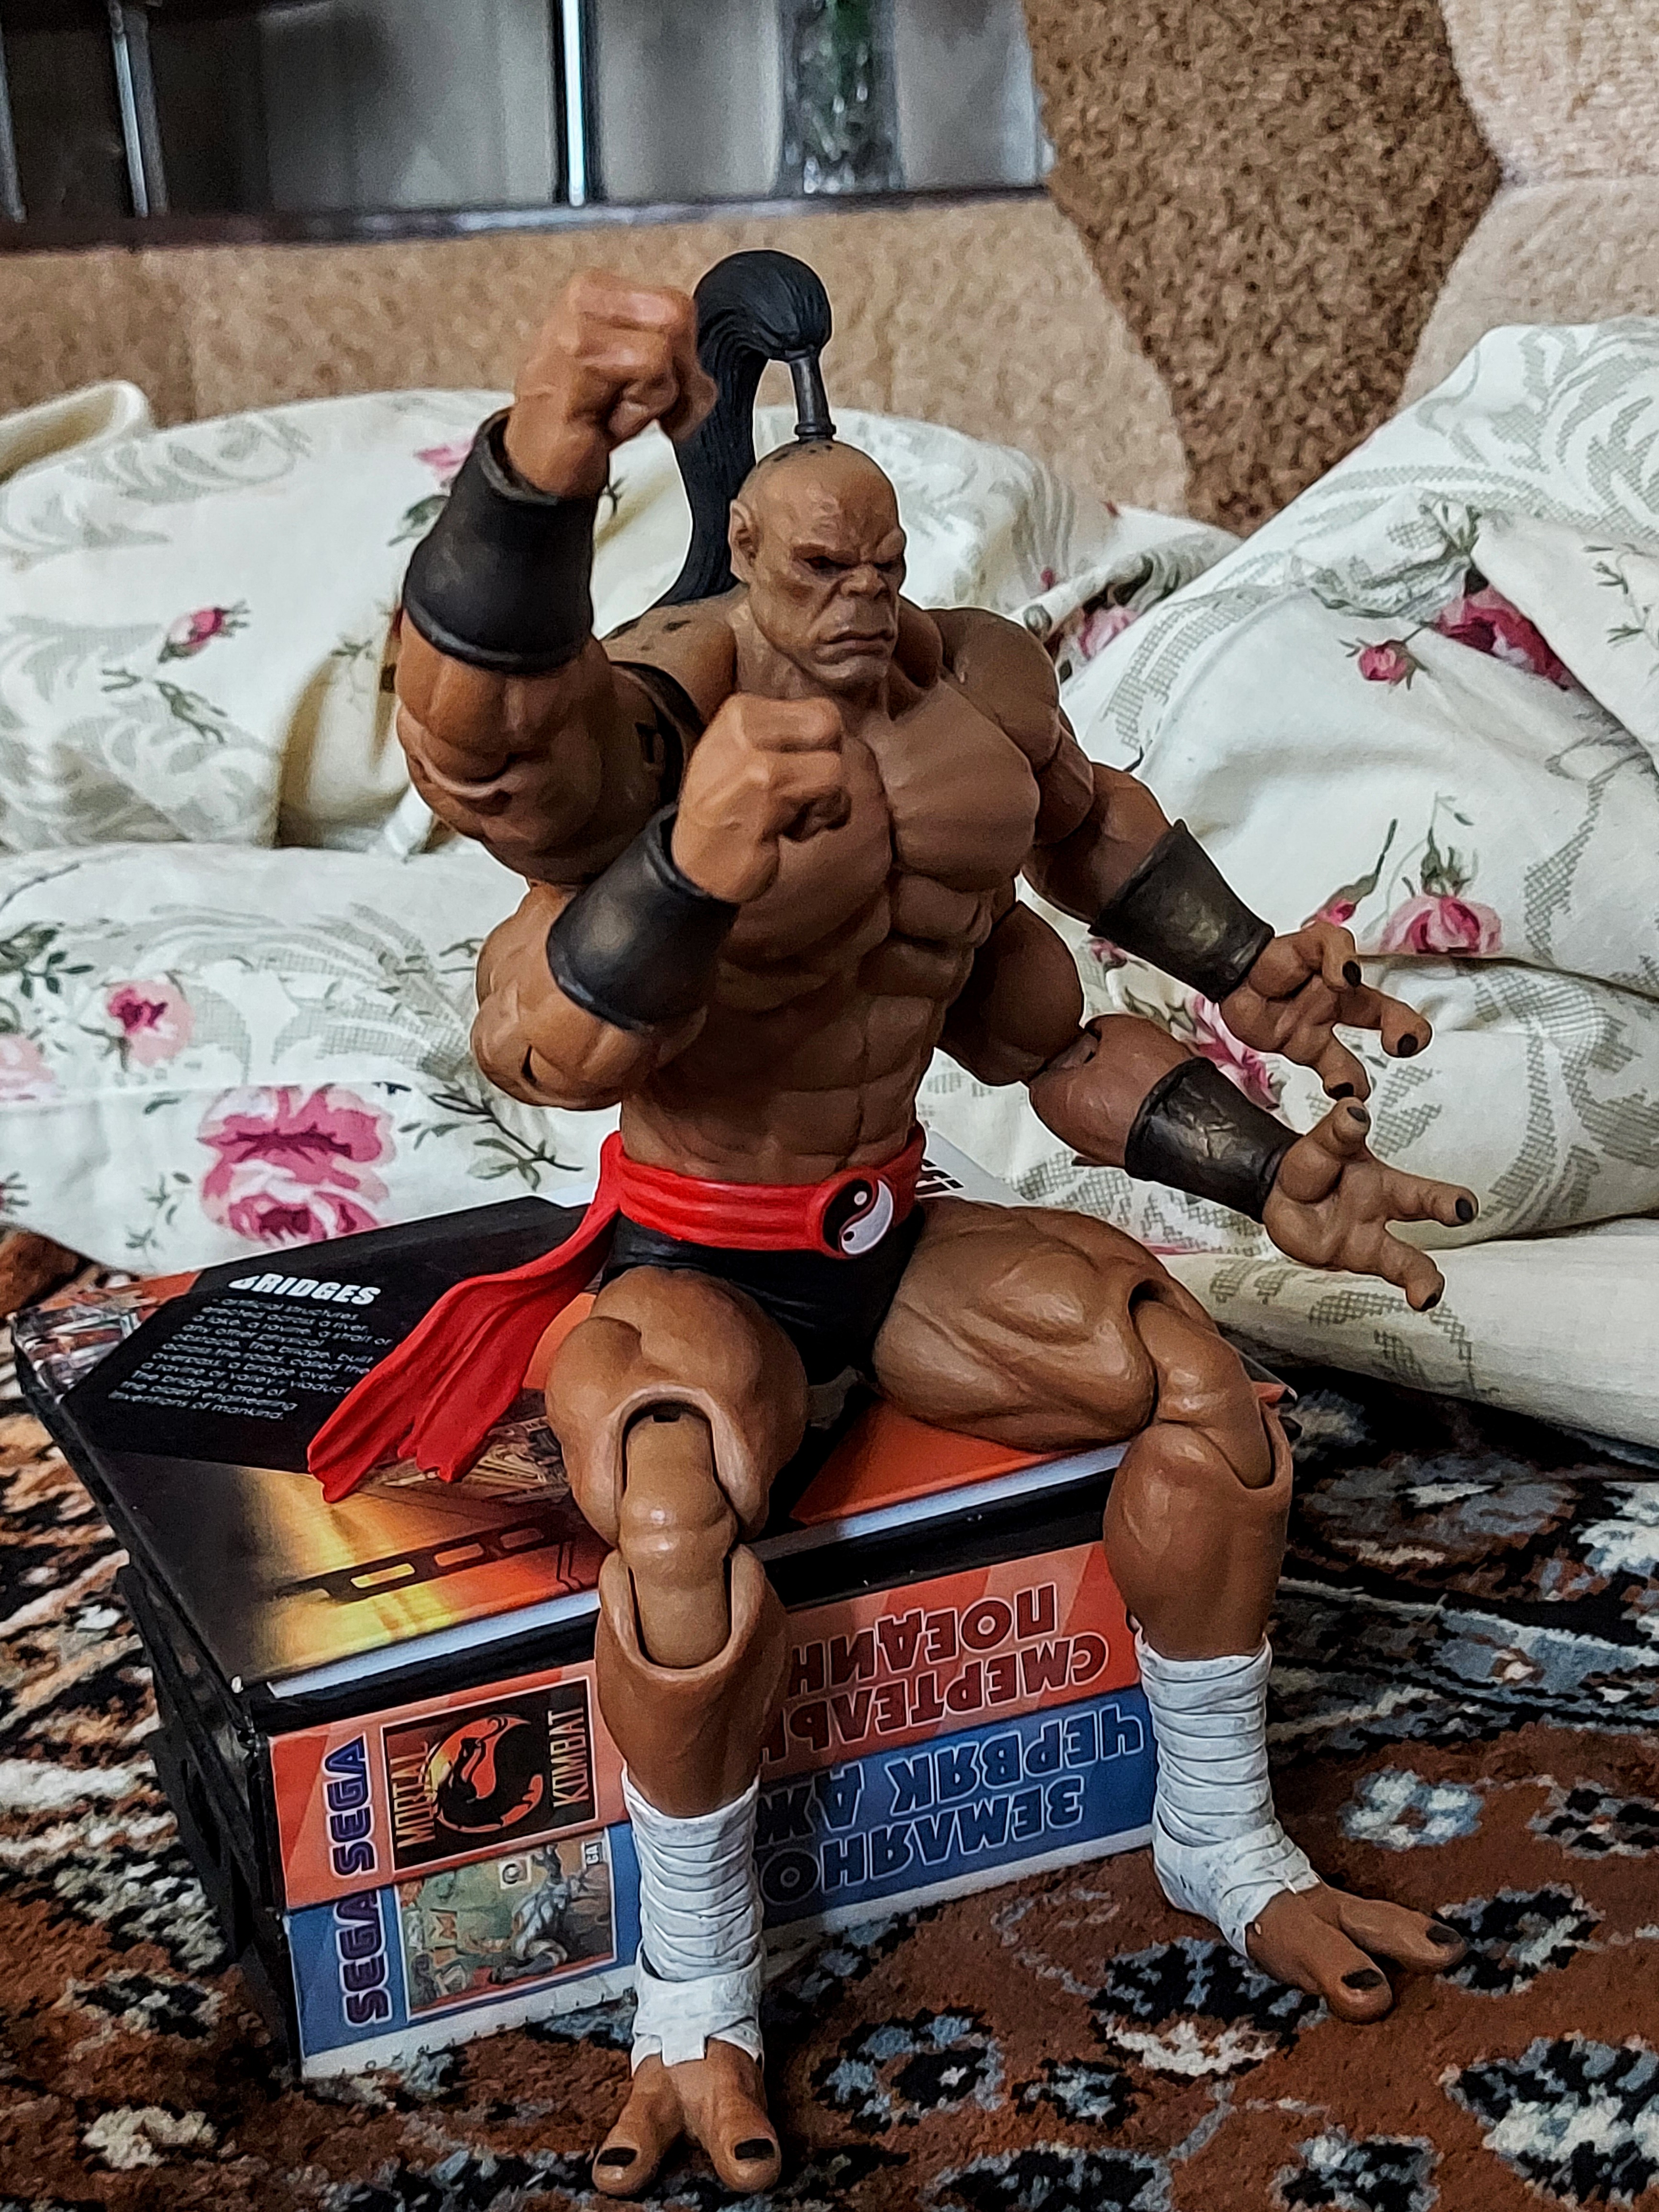
Shokan, storm, collectibles, warrior, fighter, action, figure, shorts, muscle, human body, trunks, thigh, underpants, undergarment, art, chest, Barechested, hat, competition event, human leg, briefs, abdomen, event, flesh, competition, brassiere, fun, contact sport, room, fictional character, fiction, games, championship, sports, tourism, illustration, linens